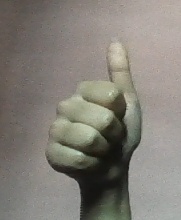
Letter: aleff